Liam Rush

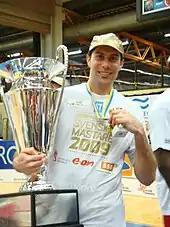
Rush in May 2009

On 12 December 2008, after exercising an out-clause in his contract with the Sydney Spirit, Rush signed with Swedish team Sundsvall Dragons for the rest of the 2008/09 Basketligan season. The Dragons had lost nine straight games and were second from the bottom when Rush arrived. His arrival sparked a turnaround that saw the Dragons claw their way to the top of the ladder and make the final play-off series. A victory over Solna Vikings, the reigning champions, was enough to bring the title to Sundsvall for the first time. Rush was the top scorer in the final game with 23 points.